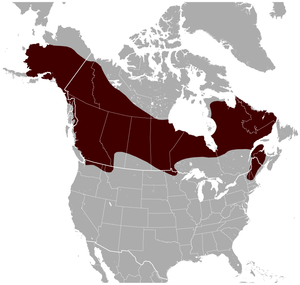
Cette liste des mammifères au Québec est basée sur la « Liste de la faune vertébrée du Québec ». Elle comprend les espèces disparues dans l'histoire récente et les espèces introduites. Elle compte 97 espèces en neuf ordres : une espèce de didelphimorphes, dix espèces d'insectivores, huit espèces de chiroptères, trois espèces de lagomorphes, 25 espèces de rongeurs, 21 espèces de fissipèdes, cinq espèces d'artiodactyles, sept espèces de pinnipèdes et 17 espèces de cétacés.